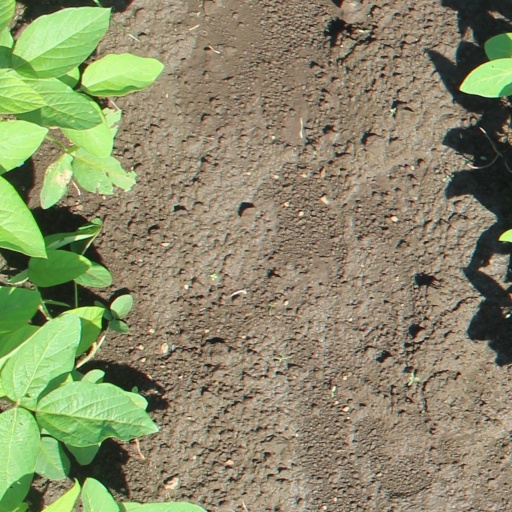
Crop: soybean